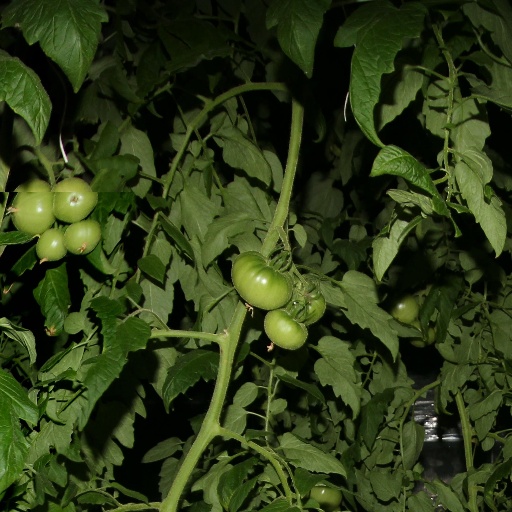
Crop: tomato